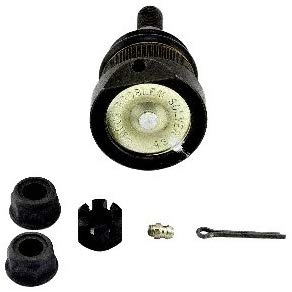
Moog K80767 Ball Joint
Brand: PartLimit
From the manufacturer .aplus-v2 { display:table; margin-left:auto; margin-right:auto; word-wrap: break-word; overflow-wrap: break-word; word-break: break-word; } /* Undo this for tech-specs because it breaks table layout */ .aplus-v2 .aplus-tech-spec-table { word-break: initial; } .aplus-v2 .aplus-module-wrapper {text-align:left; display:inline-block;} .aplus-v2.weblabRtl .aplus-module-wrapper {text-align:inherit; display:inline-block;} .aplus-v2 .aplus-module.module-1, .aplus-v2 .aplus-module.module-2, .aplus-v2 .aplus-module.module-3, .aplus-v2 .aplus-module.module-4, .aplus-v2 .aplus-module.module-6, .aplus-v2 .aplus-module.module-7, .aplus-v2 .aplus-module.module-8, .aplus-v2 .aplus-module.module-9, .aplus-v2 .aplus-module.module-10, .aplus-v2 .aplus-module.module-11, .aplus-v2 .aplus-module.module-12{padding-bottom:12px; margin-bottom:12px;} .aplus-v2 .aplus-module:last-child{border-bottom:none} .aplus-v2 .aplus-module {min-width:979px;} /* aplus css needed to override aui on the detail page */ .aplus-v2 .aplus-module table.aplus-chart.a-bordered.a-vertical-stripes {border:none;} .aplus-v2 .aplus-module table.aplus-chart.a-bordered.a-vertical-stripes td {background:none;} .aplus-v2 .aplus-module table.aplus-chart.a-bordered.a-vertical-stripes td.selected {background-color:#ffd;} .aplus-v2 .aplus-module table.aplus-chart.a-bordered.a-vertical-stripes td:first-child {background:#f7f7f7; font-weight:bold;} .aplus-v2 .aplus-module table.aplus-chart.a-bordered.a-vertical-stripes tr th {background:none; border-right:none;} .aplus-v2 .aplus-module table.aplus-chart.a-bordered tr td,.aplus-v2 .aplus-module table.aplus-chart.a-bordered tr th {border-bottom:1px dotted #999;} /* A+ Template - General Module CSS */ .aplus-v2 .apm-top {height:100%; vertical-align:top;} html[dir='rtl'] .aplus-v2.weblabRtl .apm-top {padding-left: 0px; padding-right: 3px} .aplus-v2 .apm-center {height:100%; vertical-align:middle; text-align:center;} .aplus-v2 .apm-row {width:100%; display:inline-block;} .aplus-v2 .apm-wrap {width:100%;} .aplus-v2 .apm-fixed-width {width:969px;} .aplus-v2 .apm-spacing {float:left; zoom:1;} html[dir='rtl'] .aplus-v2.weblabRtl .apm-spacing {float: right;} .aplus-v2 .apm-floatleft {float:left;} html[dir='rtl'] .aplus-v2.weblabRtl .apm-floatleft {float:right;} .aplus-v2 .apm-floatright {float:right;} html[dir='rtl'] .aplus-v2.weblabRtl .apm-floatright {float:left;} .aplus-v2 .apm-floatnone {float:none;} .aplus-v2 .apm-spacing img {border:none;} .aplus-v2 .apm-leftimage {float:left; display:block; margin-right:20px; margin-bottom:10px;width: 300px;} html[dir='rtl'] .aplus-v2.weblabRtl .apm-leftimage {float: right; margin-right: 0px; margin-left:20px;} .aplus-v2 .apm-centerimage {text-align: center; width:300px; display:block; margin-bottom:10px;} .aplus-v2 .apm-centerthirdcol {min-width:359px; display:block} .aplus-v2 .apm-centerthirdcol ul, .aplus-v2 .apm-centerthirdcol ol {margin-left: 334px;} html[dir='rtl'] .aplus-v2.weblabRtl .apm-centerthirdcol ul, html[dir='rtl'] .aplus-v2.weblabRtl .apm-centerthirdcol ol {margin-left: 0px; margin-right: 334px;} .aplus-v2 .apm-rightthirdcol {float:right; width:230px; padding-left:30px; margin-left:30px; border-left:1px solid #dddddd;} html[dir='rtl'] .aplus-v2.weblabRtl .apm-rightthirdcol {float: left; padding-left: 0px; padding-right:30px; margin-left:0px; margin-right:30px; border-left:0px; border-right:1px solid #dddddd;} .aplus-v2 .apm-lefttwothirdswrap {width:709px; display:block;} .aplus-v2 .apm-lefthalfcol {width:480px; padding-right:30px; display:block; float:left;} html[dir='rtl'] .aplus-v2.weblabRtl .apm-lefthalfcol {padding-left:30px; float:right;} .aplus-v2 .apm-righthalfcol {width:480px; display:block; float:left;} html[dir='rtl'] .aplus-v2.weblabRtl .apm-righthalfcol {float:right;} .aplus-v2 .apm-eventhirdcol {width:300px; display:block;} .aplus-v2 .apm-eventhirdcol-table {border-spacing: 0px 0px; border-collapse: collapse;} .aplus-v2 .apm-eventhirdcol-table tr td {vertical-align: top;} .aplus-v2 .apm-fourthcol {width:220px; float:left;} html[dir='rtl'] .aplus-v2.weblabRtl .apm-fourthcol {float:right;} .aplus-v2 .apm-fourthcol .apm-fourthcol-image {position:relative;} .aplus-v2 .apm-fourthcol img {display:block; margin:0 auto;} .aplus-v2 .apm-fourthcol-table {border-spacing: 0px 0px; border-collapse: collapse;} .aplus-v2 .apm-fourthcol-table tr td {vertical-align: top;} .aplus-v2 .apm-listbox {width:100%;} .aplus-v2 .apm-iconheader {float:left; padding-left:10px;} html[dir='rtl'] .aplus-v2.weblabRtl .apm-iconheader {float:right; padding-left:0px; padding-right: 10px} .aplus-v2 .apm-spacing ul:last-child,.aplus-v2 ol:last-child {margin-bottom:0 !important;} .aplus-v2 .apm-spacing ul,.aplus-v2 ol {padding:0 !important;} .aplus-v2 .apm-spacing ul {margin:0 0 18px 18px !important; color:#aaaaaa;} html[dir='rtl'] .aplus-v2.weblabRtl .apm-spacing ul {margin:0 18px 18px 0 !important;} .aplus-v2 .apm-spacing ul li,.aplus-v2 ol li {word-wrap:break-word; margin:0 !important;} .aplus-v2 .apm-spacing ul li {margin:0 !important;} .aplus-v2 .apm-spacing ul .a-list-item,.aplus-v2 ol .a-list-item {color:#333333;} /* A+ Template - Module 1 Sepcific CSS */ .aplus-v2 .amp-centerthirdcol-listbox {display:inline-block; width:359px;} /* A+ Template - Module 2/3 Specific CSS */ .aplus-v2 .apm-sidemodule {text-align:left; margin:0 auto; width:970px; padding:0; background-color:#ffffff; position:relative;} .aplus-v2.weblabRtl .apm-sidemodule {text-align:inherit;} .aplus-v2 .apm-sidemodule-textright {width:470px; position:relative; display:table-cell; vertical-align:middle; padding-left:40px; height:300px; max-height:300px;} html[dir='rtl'] .aplus-v2.weblabRtl .apm-sidemodule-textright {padding-left:0px; padding-right: 40px;} .aplus-v2 .apm-sidemodule-textleft {width:630px; position:relative; display:table-cell; vertical-align:middle; padding-left:200px; height:300px; max-height:300px;} html[dir='rtl'] .aplus-v2.weblabRtl .apm-sidemodule-textleft {padding-left:0px; padding-right:200px;} .aplus-v2 .apm-sidemodule-imageleft {position:relative; float:left; display:block;} html[dir='rtl'] .aplus-v2.weblabRtl .apm-sidemodule-imageleft {float:right;} .aplus-v2 .apm-sidemodule-imageright {position:relative; float:right; display:block;} html[dir='rtl'] .aplus-v2.weblabRtl .apm-sidemodule-imageright {float:left;} /* A+ Template - Module 4 Specific CSS */ .aplus-v2 .aplus-module.module-4 th {padding: 0px; padding-right:30px; width:220px;} html[dir='rtl'] .aplus-v2.weblabRtl .aplus-module.module-4 th {padding-left: 30px; padding-right: 0px;} .aplus-v2 .aplus-module.module-4 th:last-of-type {padding-right:0px;} html[dir='rtl'] .aplus-v2.weblabRtl .aplus-module.module-4 th:last-of-type {padding-left: 0px} /* A+ Template - Module 5 Specific CSS */ .aplus-v2 .apm-tablemodule {text-align:left; margin:0 auto; width:970px;} .aplus-v2 table.apm-tablemodule-table {border-bottom:1px solid #dddddd; width: 970px; left:4%;table-layout: fixed} .aplus-v2 th.apm-tablemodule-keyhead {border-top:1px solid #dddddd; padding:8px 14px 6px !important; background-color:#f7f7f7; font-weight:normal; color:#626262; float:none !important; margin-right:0; text-align:center; width:106px;} .aplus-v2 tr.apm-tablemodule-keyvalue td {padding-top:8px !important; padding-left:14px; padding-bottom:8px; border-top:1px solid #dddddd; border-bottom:1px solid #dddddd; text-align:center;width:inherit!important} .aplus-v2 .apm-tablemodule-valuecell.selected {background-color:#fff5ec;} .aplus-v2 .apm-tablemodule-valuecell span {word-wrap:break-word;} .aplus-v2 .apm-tablemodule-keyhead {border-right:1px solid #dddddd;} .aplus-v2 .apm-tablemodule-blankkeyhead {border:0 !important; width:18%;} .aplus-v2 .apm-tablemodule-image {background-color:#FFFFFF; padding:0 !important; text-align:center; overflow:hidden; vertical-align:bottom;} .aplus-v2 .apm-tablemodule-imagerows > td > img {max-width:none !important;} .aplus-v2 table.apm-tablemodule-table {margin-bottom: 6px!important;} .aplus-v2 table.apm-tablemodule-table th {padding-bottom:8px; text-align:center;} .aplus-v2 .apm-checked {text-align:center;} /* A+ Template - Module 6 Specific CSS */ .aplus-v2 .apm-hovermodule {text-align:left; margin:0 auto; width:970px; padding: 0; background-color:#ffffff; height:300px; position:relative;} .aplus-v2.weblabRtl .apm-hovermodule {text-align:inherit;} .aplus-v2 .apm-hovermodule-slides {background-color:#ffffff; width:970px; height:300px;} .aplus-v2 .apm-hovermodule-slides-inner {margin-left:345px; position:absolute; z-index:25;} html[dir='rtl'] .aplus-v2.weblabRtl .apm-hovermodule-slides-inner {margin-left:0px; margin-right:345px;} .aplus-v2 .apm-hovermodule-slidecontrol {position:absolute; top:180px; left:345px; z-index:30;} html[dir='rtl'] .aplus-v2.weblabRtl .apm-hovermodule-slidecontrol {left: 0px; right:345px;} .aplus-v2 .apm-hovermodule-smallimage {width:80px; height:80px; cursor:pointer; float:left; margin-right:35px; padding:0;} html[dir='rtl'] .aplus-v2.weblabRtl .apm-hovermodule-smallimage {float:right; margin-right:0px margin-left:35px;} .aplus-v2 .apm-hovermodule-smallimage-bg {background-color:#ffffff; width:80px; height:80px;} .aplus-v2 .apm-hovermodule-smallimage-last {margin-right:0 !important;} html[dir='rtl'] .aplus-v2.weblabRtl .apm-hovermodule-smallimage-last {margin-left:0 !important;} .aplus-v2 .apm-hovermodule-smallimage a {text-transform:uppercase; font-size:11px; font-weight:bold; color:333333 !important;} .aplus-v2 .apm-hovermodule-smallimage a:hover {text-decoration:none; color:#333333 !important;} .aplus-v2 .apm-hovermodule-smallimage img {border:1px solid #888888;} .aplus-v2 .apm-hovermodule-opacitymodon a {color:888888 !important;} .aplus-v2 .apm-hovermodule-opacitymodon:hover {opacity:1 !important; filter:alpha(opacity=100) !important;} .aplus-v2 .apm-hovermodule-opacitymodon img {opacity:0.3; filter:alpha(opacity=30);} .aplus-v2 .apm-hovermodule-image {position:absolute; left:0; z-index: 1;} html[dir='rtl'] .aplus-v2.weblabRtl .apm-hovermodule-image {right:0;} /* A+ Template - Module 9 Specific CSS */ .aplus-v2 .aplus-module.module-9 th.apm-center {padding: 0 35px 0 0; width:300px;} html[dir='rtl'] .aplus-v2.weblabRtl .aplus-module.module-9 th.apm-center {padding: 0 0 0 35px; width:300px;} .aplus-v2 .aplus-module.module-9 th.apm-center:last-of-type {padding:0px;} /*A+ Template - Module 11 Specific CSS */ .aplus-v2 .apm-heromodule-textright {float:right; right:50px; margin-top:100px; padding:15px; filter: progid:DXImageTransform.Microsoft.gradient(startColorstr=#BBBBBB,endColorstr=#FFFFFF); background-color: rgb(0,0,0); background-color:rgba(0,0,0,0.7);color:white; width:250px;} html[dir='rtl'] .aplus-v2.weblabRtl .apm-heromodule-textright {float:left; left: 50px; right: auto} .aplus-v2 .apm-heromodule-textright h3, .aplus-v2 .apm-heromodule-textright ul, .aplus-v2 .apm-heromodule-textright ol, .aplus-v2 .apm-heromodule-textright ul .a-list-item, .aplus-v2 .apm-heromodule-textright ol .a-list-item {color:white} .aplus-v2 .module-12 .textright {float:right; right:50px; margin-top:100px; padding:15px; color:black; width:250px; filter: progid:DXImageTransform.Microsoft.gradient(startColorstr=#BBBBBB,endColorstr=#FFFFFF); background-color: rgb(255,255,255); background-color:rgba(255,255,255,0.7);} html[dir='rtl'] .aplus-v2.weblabRtl .module-12 .textright {float:left; left: 50px; right: auto} /* module 11/12 */ .aplus-v2 .module-12 .apm-hero-image,.aplus-v2 .module-11 .apm-hero-image{float:none} .aplus-v2 .module-12 .apm-hero-image img,.aplus-v2 .module-11 .apm-hero-image img{position:absolute} .aplus-v2 .module-12 .apm-hero-text,.aplus-v2 .module-11 .apm-hero-text{position:relative} .aplus-v2 .module-11 .aplus-module-content,.aplus-v2 .module-12 .aplus-module-content{min-height:300px} /* module 13 text */ .aplus-v2 .aplus-module-13 { padding: 40px; max-width: 979px; } .aplus-v2 .aplus-module-13 .aplus-13-heading-text { padding-bottom: 10px; } .aplus-v2 .aplus-module-13 p { text-align: left; padding-bottom: 10px; } .aplus-v2.weblabRtl .aplus-module-13 p { text-align: inherit; } @media (max-width: 800px) { /* Main Media Queries */ .aplus-v2 .acs-ux-wrapfix {width:100%;} .aplus-v2 .aplus-module-wrapper {width:100%;} .aplus-v2 .apm-leftimage {float:none;} html[dir='rtl'] .aplus-v2 .acs-ux-wrapfix {width:100%;} html[dir='rtl'] .aplus-v2 .aplus-module-wrapper {width:100%;} html[dir='rtl'] .aplus-v2 .apm-leftimage {float:none;} .aplus-v2 .apm-centerthirdcol ul, .aplus-v2 .apm-centerthirdcol ol {margin-left: 14px;} html[dir='rtl'] .aplus-v2.weblabRtl .apm-centerthirdcol ul, html[dir='rtl'] .aplus-v2.weblabRtl .apm-centerthirdcol ol {margin-left: 0px; margin-right: 14px;} /* Module1 Media Queries */ .aplus-v2 .apm-lefttwothirdswrap {float:none; width:100%; margin:0;} .aplus-v2 .apm-leftimage p {display:none;} .aplus-v2 .apm-centerthirdcol {float:none; width:100%;} .aplus-v2 .apm-listbox {width:100%;} .aplus-v2 .apm-rightthirdcol {float:none; width:100%; border-left:none; padding:0; margin:0; margin-bottom:20px;} .aplus-v2 .apm-rightthirdcol-inner img {display:block; margin:auto;} html[dir='rtl'] .aplus-v2 .apm-lefttwothirdswrap {float:none; width:100%; margin:0;} html[dir='rtl'] .aplus-v2 .apm-leftimage p {display:none;} html[dir='rtl'] .aplus-v2 .apm-centerthirdcol {float:none; width:100%;} html[dir='rtl'] .aplus-v2 .apm-listbox {width:100%;} html[dir='rtl'] .aplus-v2 .apm-rightthirdcol {float:none; width:100%; border-left:none; padding:0; margin:0; margin-bottom:20px;} html[dir='rtl'] .aplus-v2 .apm-rightthirdcol-inner img {display:block; margin:auto;} /* Module2/3 Media Queries */ .aplus-v2 .apm-sidemodule {width:100%; height:auto;} .aplus-v2 .apm-sidemodule-imageleft {width:100%; position:relative; display:block; margin-bottom:15px;} .aplus-v2 .apm-sidemodule-imageleft img {display:block; margin:0 auto;} .aplus-v2 .apm-sidemodule-imageright {width:100%; position:relative; display:block; margin-bottom:15px;} .aplus-v2 .apm-sidemodule-imageright img {display:block; margin:0 auto;} .aplus-v2 .apm-sidemodule .a-spacing-medium {margin-bottom:30px !important;} html[dir='rtl'] .aplus-v2.weblabRtl .apm-sidemodule {width:100%; height:auto;} html[dir='rtl'] .aplus-v2.weblabRtl .apm-sidemodule-imageleft {width:100%; position:relative; display:block; margin-bottom:15px;} html[dir='rtl'] .aplus-v2.weblabRtl .apm-sidemodule-imageleft img {display:block; margin:0 auto;} html[dir='rtl'] .aplus-v2.weblabRtl .apm-sidemodule-imageright {width:100%; position:relative; display:block; margin-bottom:15px;} html[dir='rtl'] .aplus-v2.weblabRtl .apm-sidemodule-imageright img {display:block; margin:0 auto;} html[dir='rtl'] .aplus-v2.weblabRtl .apm-sidemodule .a-spacing-medium {margin-bottom:30px !important;} /* Module4 Media Queries */ .aplus-v2 .apm-fourthcol {margin:0; padding-bottom:23px; width:100%; float:none;} .aplus-v2 .apm-fourthcol .apm-fourthcol-image {height:inherit;} html[dir='rtl'] .aplus-v2.weblabRtl .apm-fourthcol {margin:0; padding-bottom:23px; width:100%; float:none;} html[dir='rtl'] .aplus-v2.weblabRtl .apm-fourthcol .apm-fourthcol-image {height:inherit;} /* Module5 Media Queries */ .aplus-v2 table.apm-tablemodule-table {width:100%;} .aplus-v2 .apm-tablemodule-valuecell {width:auto;} html[dir='rtl'] .aplus-v2 table.apm-tablemodule-table {width:100%;} html[dir='rtl'] .aplus-v2 .apm-tablemodule-valuecell {width:auto;} } /* aui hack */ .aplus-v2 * {-moz-box-sizing: border-box;-webkit-box-sizing: border-box;box-sizing: border-box;} .aplus-v2 .a-box mp-centerthirdcol-listboxer {-webkit-border-radius: 4px;-moz-border-radius: 4px;border-radius: 4px;position: relative;padding: 14px 18px;} .aplus-v2 .a-box {display: block;-webkit-border-radius: 4px;-moz-border-radius: 4px;border-radius: 4px;border: 1px #ddd solid;background-color: white;} .aplus-v2 .a-color-alternate-background {background-color: #f3f3f3!important;} .aplus-v2 .a-color-secondary {color: #888!important;} .aplus-v2 .a-section {margin-bottom: 12px;} .aplus-v2 .a-size-base {font-size: 13px!important;line-height: 19px!important;} .aplus-v2 .a-spacing-base, .aplus-v2 .a-ws .a-ws-spacing-base {margin-bottom: 14px!important;} .aplus-v2 .a-spacing-large, .aplus-v2 .a-ws .a-ws-spacing-large {margin-bottom: 22px!important;} .aplus-v2 .a-spacing-mini, .aplus-v2 .a-ws .a-ws-spacing-mini {margin-bottom: 6px!important;} .aplus-v2 .a-spacing-small, .aplus-v2 .a-ws .a-ws-spacing-small {margin-bottom: 10px!important;} .aplus-v2 a, .aplus-v2 a:visited, .aplus-v2 a:active, .aplus-v2 a:link {text-decoration: none;color: #0066c0;} .aplus-v2 a:hover {text-decoration: underline;cursor: pointer;color: #e47911;} .aplus-v2 h1, .aplus-v2 h2, .aplus-v2 h3, .aplus-v2 h4 {font-family: Arial,sans-serif;text-rendering: optimizeLegibility;padding-bottom: 4px;} .aplus-v2.weblabRtl h1, .aplus-v2.weblabRtl h2, .aplus-v2.weblabRtl h3, .aplus-v2.weblabRtl h4 {font-family: inherit;} .aplus-v2 h1, .aplus-v2 h2, .aplus-v2 h3, .aplus-v2 h4, .aplus-v2 h5, .aplus-v2 h6 {padding: 0;margin: 0;} .aplus-v2 h3{font-weight: bold;font-size: 17px;line-height: 1.255;} .aplus-v2 h4 {font-weight: normal;font-size: 17px;line-height: 1.255;} .aplus-v2 h5 {font-weight: bold;font-size: 13px;line-height: 19px;} .aplus-v2 img {vertical-align: top;max-width: 100%;} .aplus-v2 p {padding: 0;margin: 0 0 14px 0;} .aplus-v2 ul li {list-style: disc;} .aplus-v2 ul {margin: 0 0 18px 18px;color: #aaa;} .aplus-v2 ul, .aplus-v2 ol {padding: 0;} .aplus-v2 ul:last-child, .aplus-v2 ol:last-child {margin-bottom: 0!important;} .aplus-v2 .read-more-arrow-placeholder {text-align: right; cursor: pointer; display:none;}
Category: Arts & Entertainment > Hobbies & Creative Arts > Musical Instrument & Orchestra Accessories > Musical Keyboard Accessories > Musical Keyboard Stands > Column Stands